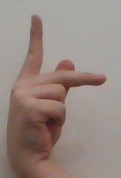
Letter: dha